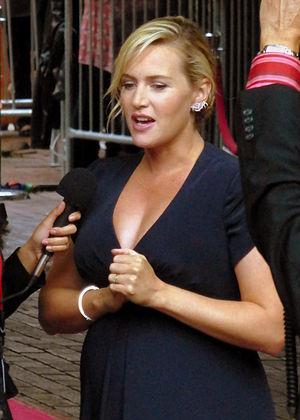
Kate Winslet [keɪt wɪnslət] est une actrice britannique, née le 5 octobre 1975 à Reading en Angleterre.